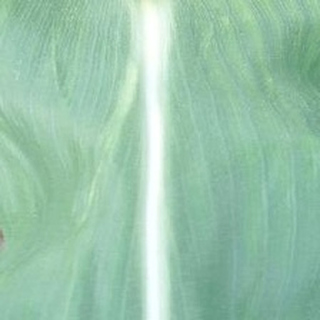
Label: healthy_corn